Dutch Fortress Museum

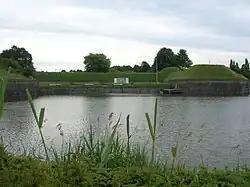
Side view of the Nederlands Vestingmuseum. On the left are casemates. On the right are the powder tester (the pole), and the water postern.

The Dutch Fortress Museum (Nederlands Vestingmuseum) is located in the city of Naarden, the Netherlands. The museum was established by volunteers in 1955 at bastion Turfpoort, one of six bastions that give the walled city its distinctive star shape. (During World War II, allied bombers returning to Great Britain from bombing missions used it as a marker.) The fortifications themselves, including the bastions, date from the period 1575–1585, when King Philip II of Spain ordered them to be constructed.